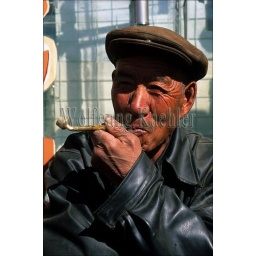
China, near beijing, small town, street market scene, portrait of man with pipe